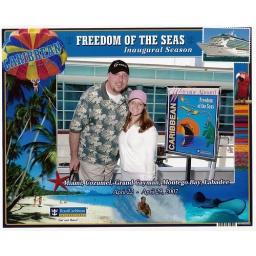
Me in my bride hat and Joe in his groom hat as we board the ship to start our honeymoon!